Quadra Island

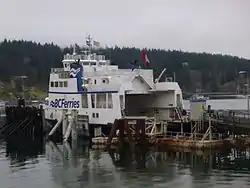
The BCFerry Tachek docked at Heriot Bay (2015)

The BC Ferry terminal is located at Quathiaski Cove on the island, connecting to Campbell River on Vancouver Island. Each day, the ferry makes 18 round trips. Taxi service is available on the island. Flights from Vancouver stop at Campbell River and District Airport (YBL).